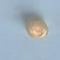
Maize quality: Bad